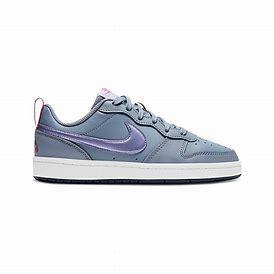
Brand: Nike
Model: Court Borough 2